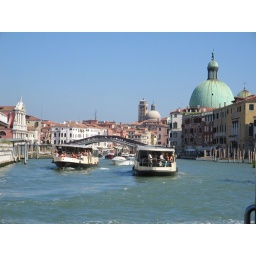
Two water buses passing each other on the Grand Canal - one of the few bridges across in the background.